Jain literature

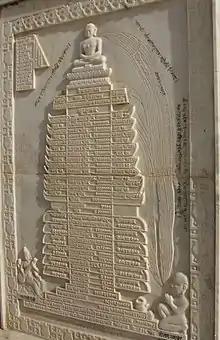
Stela depicting "Śhrut Jnāna", "the knowledge which is heard" (directly from the omniscient fordmakers)

Jain literature refers to the literature of the Jain religion. It is a vast and ancient literary tradition, which was initially transmitted orally. The oldest surviving material is contained in the canonical "Jain Agamas", which are written in Ardhamagadhi, a Prakrit (Middle-Indo Aryan) language. Various commentaries were written on these canonical texts by later Jain monks. Later works were also written in other languages, like Sanskrit and Maharashtri Prakrit.